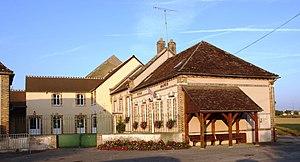
Dollot (Yonne, France)